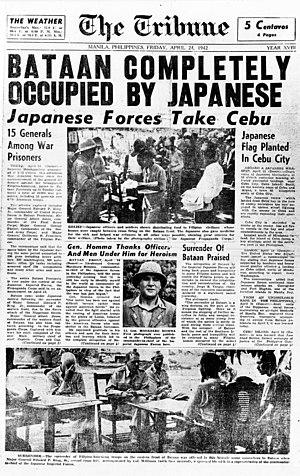
La bataille des Philippines résulte de l'invasion du Commonwealth des Philippines par l'Empire du Japon en 1941-42 et de la défense de l'archipel par les troupes philippines et américaines. Cette bataille s'est traduite par une victoire japonaise mais la résistance des troupes philippino-américaines, surtout dans la péninsule de Bataan a permis de retarder les attaques et occupations japonaises d'autres secteurs de l'Extrême-Orient et de faciliter la contre-attaque alliée dans le Sud-Ouest Pacifique de la fin 1942.
Cet article retrace l'histoire du Japon impérial pendant la première partie de l'ère Shōwa et en décrit l'expansionnisme sur la zone de la « Sphère de coprospérité de la grande Asie orientale ». Mis en œuvre dès l'ère Meiji et poursuivi durant l'ère Taishō, l'expansionnisme japonais s'intensifia durant l'ère Shōwa, jusqu'à aboutir à une guerre ouverte dans l'ensemble de l'Asie. La défaite militaire du Japon en 1945 vint mettre un terme à son expansionnisme militaire.
Chronologie de la Seconde Guerre mondiale
La Première Bataille de Bataan fut une phase cruciale de l'invasion des Philippines par l'Empire du Japon. La prise de la province de Bataan, au terme de trois mois de combats particulièrement durs, permit aux Japonais de s'assurer le contrôle de l'archipel.